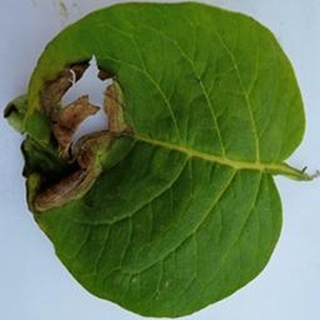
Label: potato_late_blight